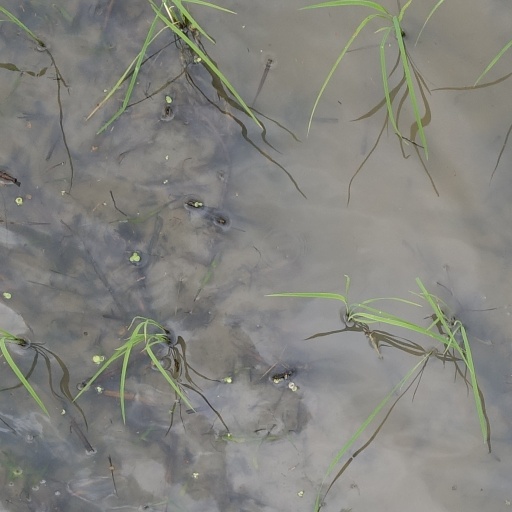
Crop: rice